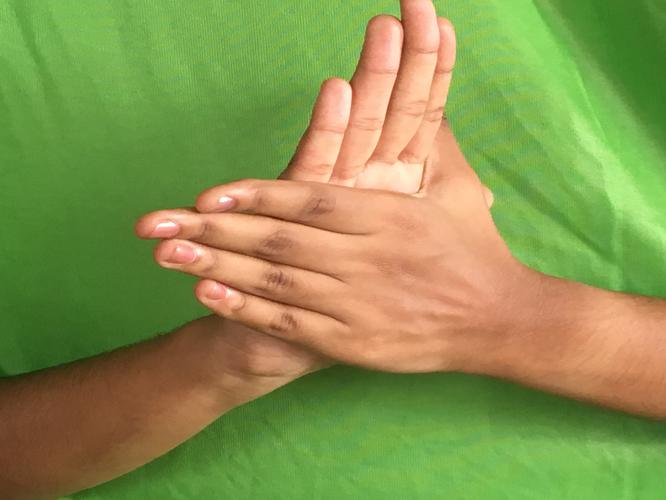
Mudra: Chakra
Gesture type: double_hand